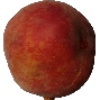
Label: Peach 1